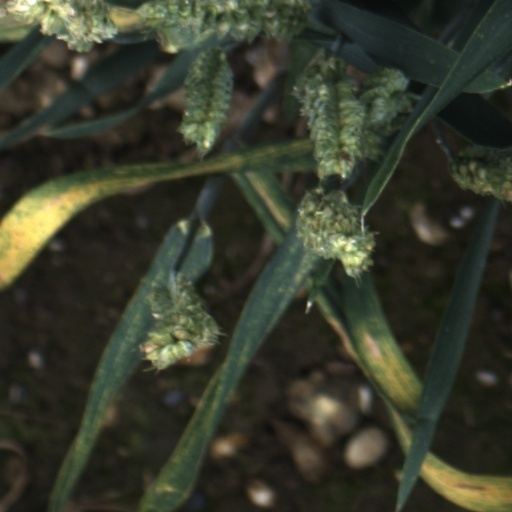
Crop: wheat